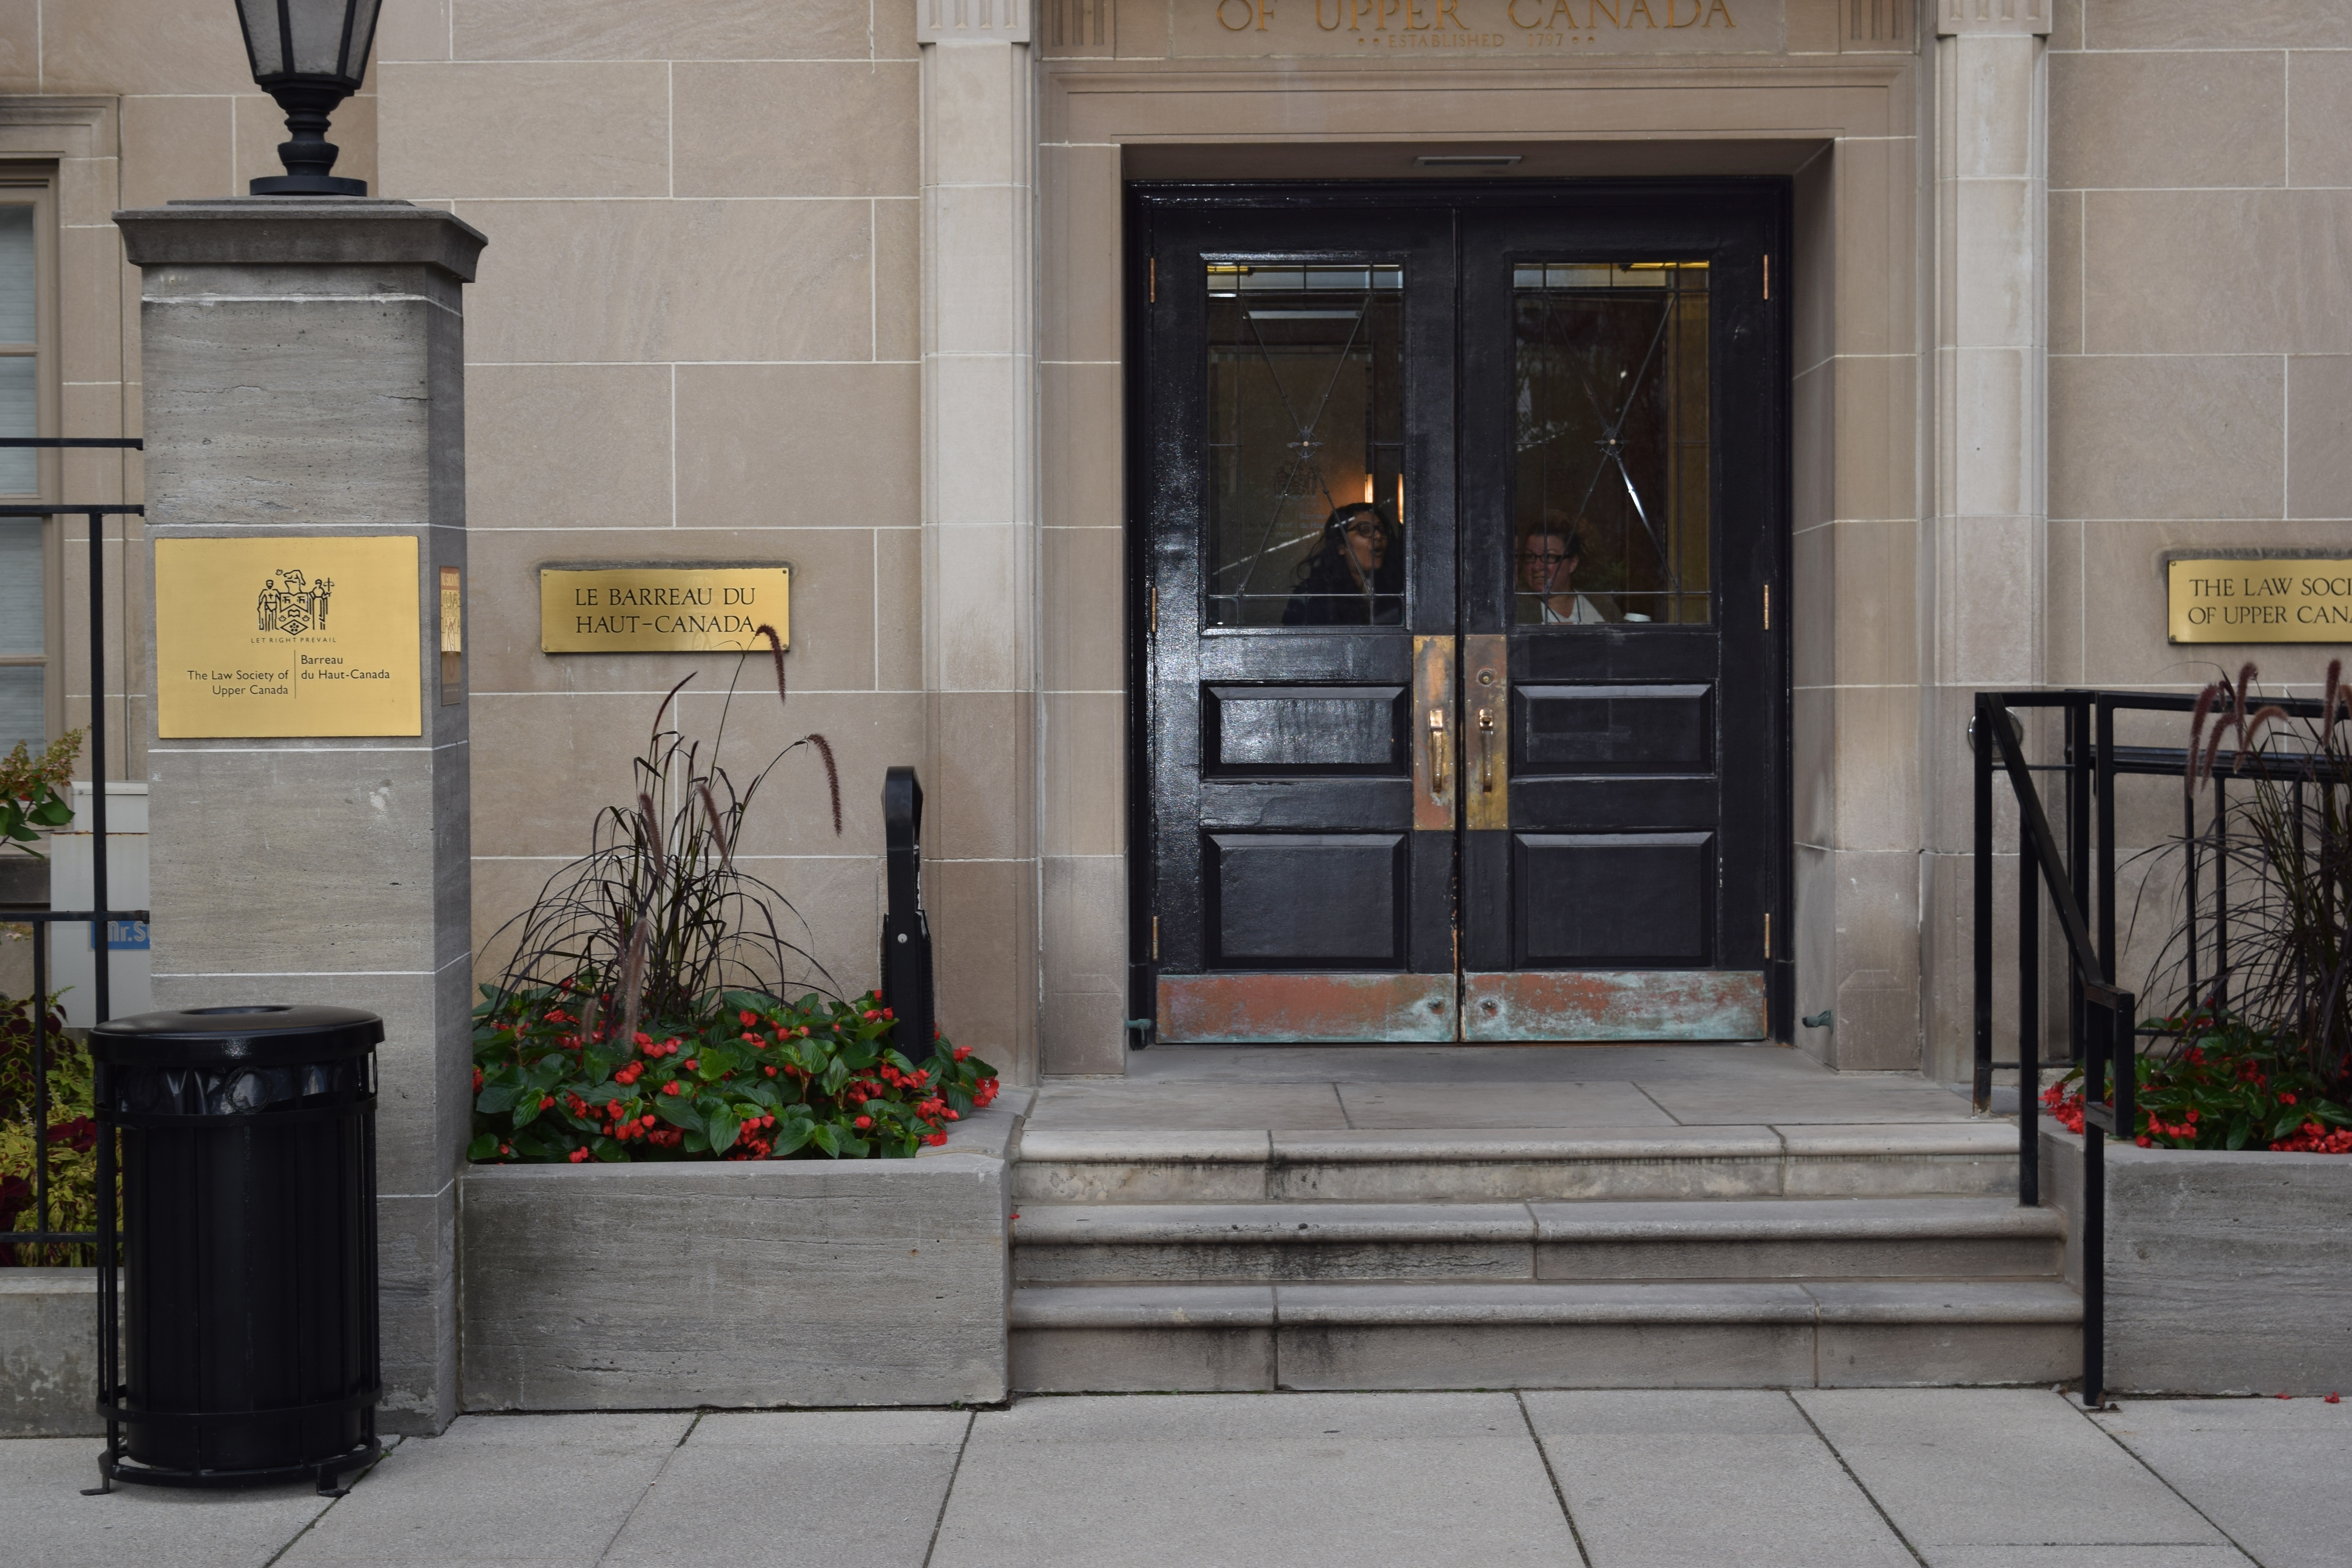
facade, lighting, door, interior design, tourist attraction, closed door, law society, law society of upper canada